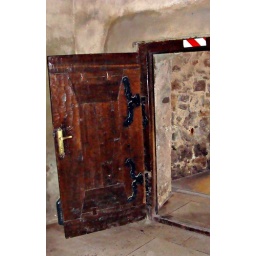
Watch your head sign above the door shows that people were shorter in the 15th century than today's people.Hunedoara, Romania